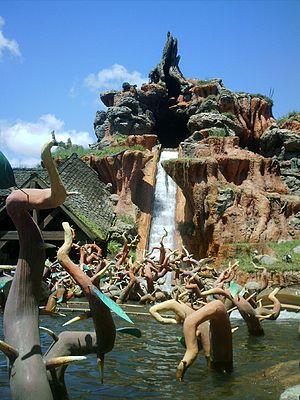
Euro Disneyland à Euro Disney Resort ouvert au public le 12 avril